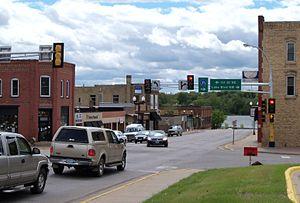
La ville de Buffalo est le siège du comté de Wright, dans l’État du Minnesota, aux États-Unis. Sa population s’élevait à 15 453 habitants lors du recensement de 2010, estimée à 16 103 habitants en 2016.